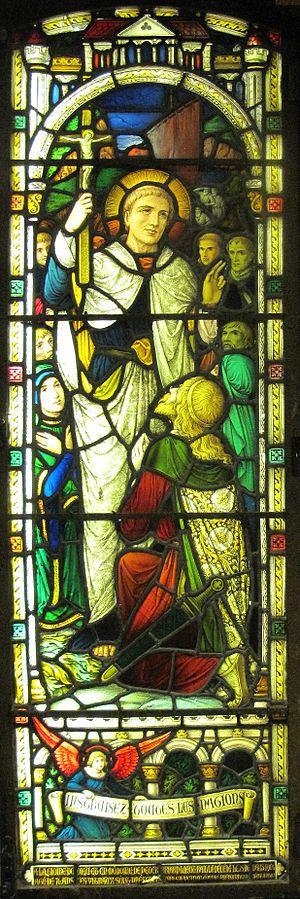
La chapelle des Pêcheurs, est un édifice religieux situé près de la mer dans la paroisse de Saint-Brélade sur l'île de Jersey. La chapelle est située juste à côté de l'église Saint-Brélade.